Vayishlach

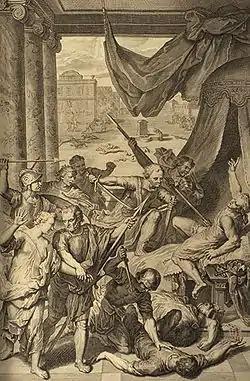
"Simeon and Levi Slay the Shechemites" (illustration from the 1728 "Figures de la Bible")

In the fifth reading, in chapter 34, when Dinah went out to see the daughters of the land, the prince of the land, Shechem, the son of Hamor the Hivite, saw her and lay with her by force. Shechem loved Dinah and asked Hamor to arrange that he might marry her. Jacob heard that Shechem had defiled Dinah while Jacob's sons were in the field, and Jacob held his peace until they returned. When Jacob's sons heard, they came in from the field very angry. Hamor went out to Jacob and told him that Shechem longed for Dinah and asked Jacob to give her to him for a wife and to agree that their two people might intermarry and live and trade together. And Shechem offered to give Jacob and his sons whatever they wanted as a bride price. Jacob's sons answered with guile, saying that they could not give their sister to one not circumcised, and said that they would consent only on the condition that every man of the town became circumcised and then the two people might intermarry and live together; otherwise they would leave. Their words pleased Hamor and Shechem, and Shechem did so without delay, out of delight with Dinah. Hamor and Shechem spoke to the men of the city in the city gate, saying that Jacob's family were peaceable, and advocated letting them dwell in the land, trade, and intermarry. Hamor and Shechem reported that Jacob's people would only do so on the condition that every man of the town was circumcised, and they argued that the men do so, for Jacob's animals and wealth would add to the city's wealth. The men heeded Hamor and Shechem, and every man of the city underwent circumcision. On the third day, when the men of the city were in pain, Jacob's sons Simeon and Levi each took his sword, came upon the city with stealth, and killed all the men, including Hamor and Shechem, and took Dinah out of the city. Jacob's sons looted the city, taking as booty their animals, their wealth, their wives, and their children. Jacob told Simeon and Levi that they had made him odious to the inhabitants of the land, who would gather together against him and destroy their family. Simeon and Levi asked whether they were to allow someone to treat their sister as a prostitute. The first open portion ends here with the end of chapter 34.